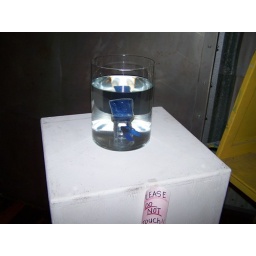
Entitled: &amp;quot;MI ES DIFICIL SENTARME&amp;quot;. This is a miniature chair in water and COMES WITH A FISH!!